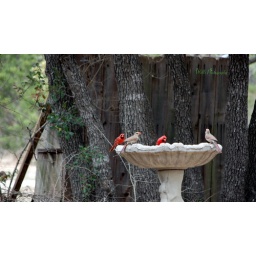
The birdbath in the side yard by our potting table. Two male and two female cardinals.